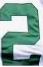
Number: 2